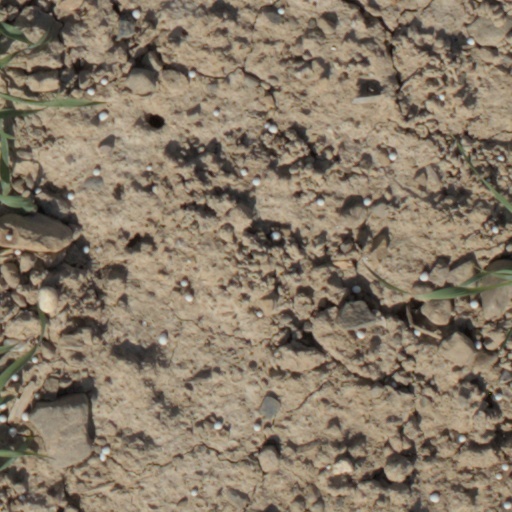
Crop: wheat